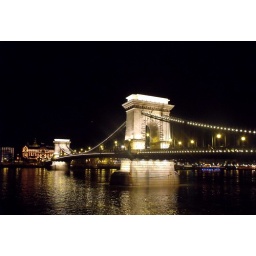
The hardest thing in life is to know which bridge to cross and which to burn.